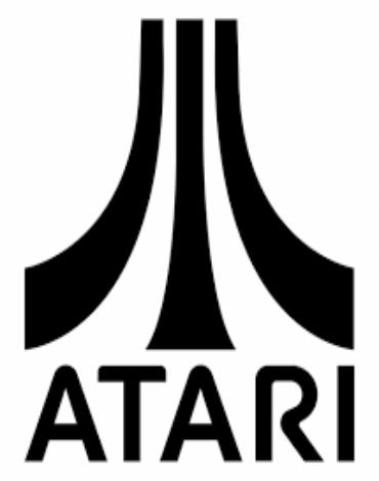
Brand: atari 2600-1
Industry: Clothes